Check (pattern)

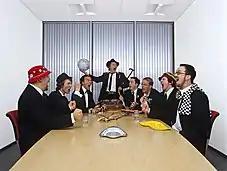
Music group Ska Patrol. Member wearing Ska's signature checkered scarf.

Check and its variant patterns have been commonly employed as fabric and textile designs used in the making of garments.